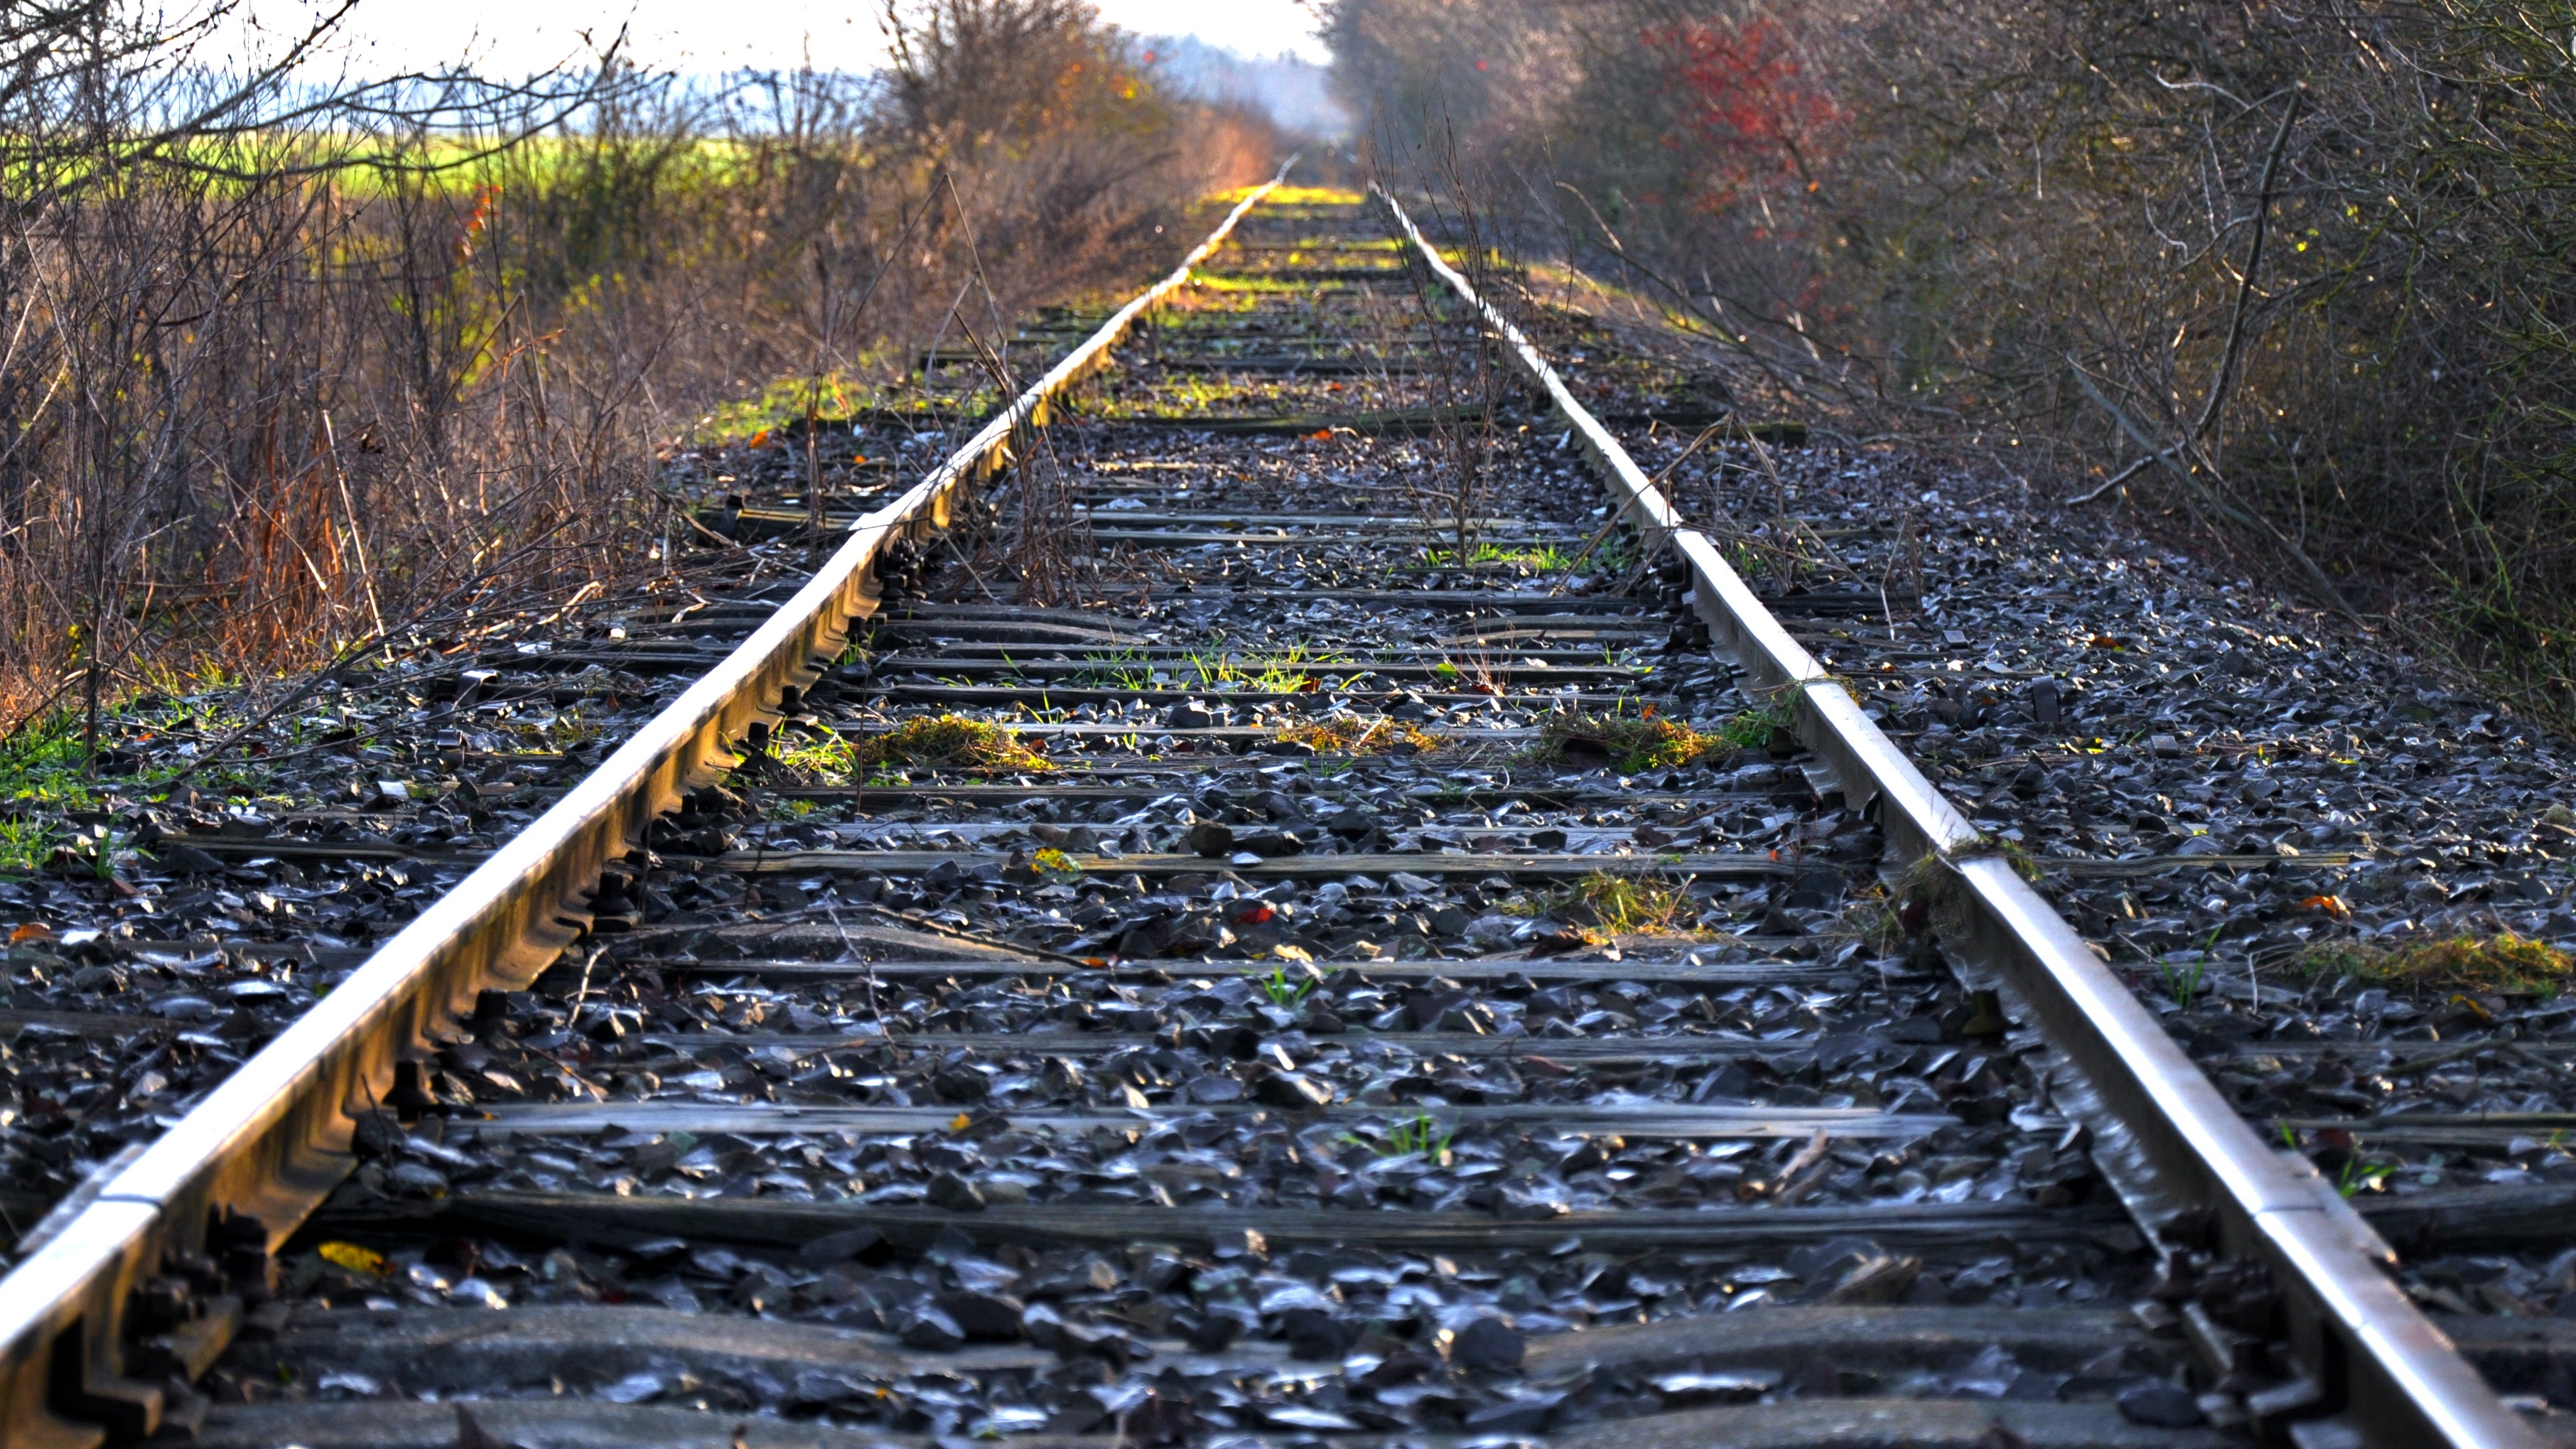
track, train, transport, vehicle, abandoned, tracks, rail transport, rolling stock, geological phenomenon, rot away alongside